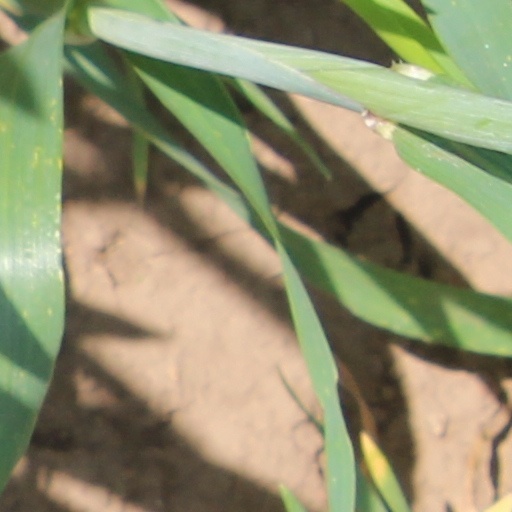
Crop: wheat